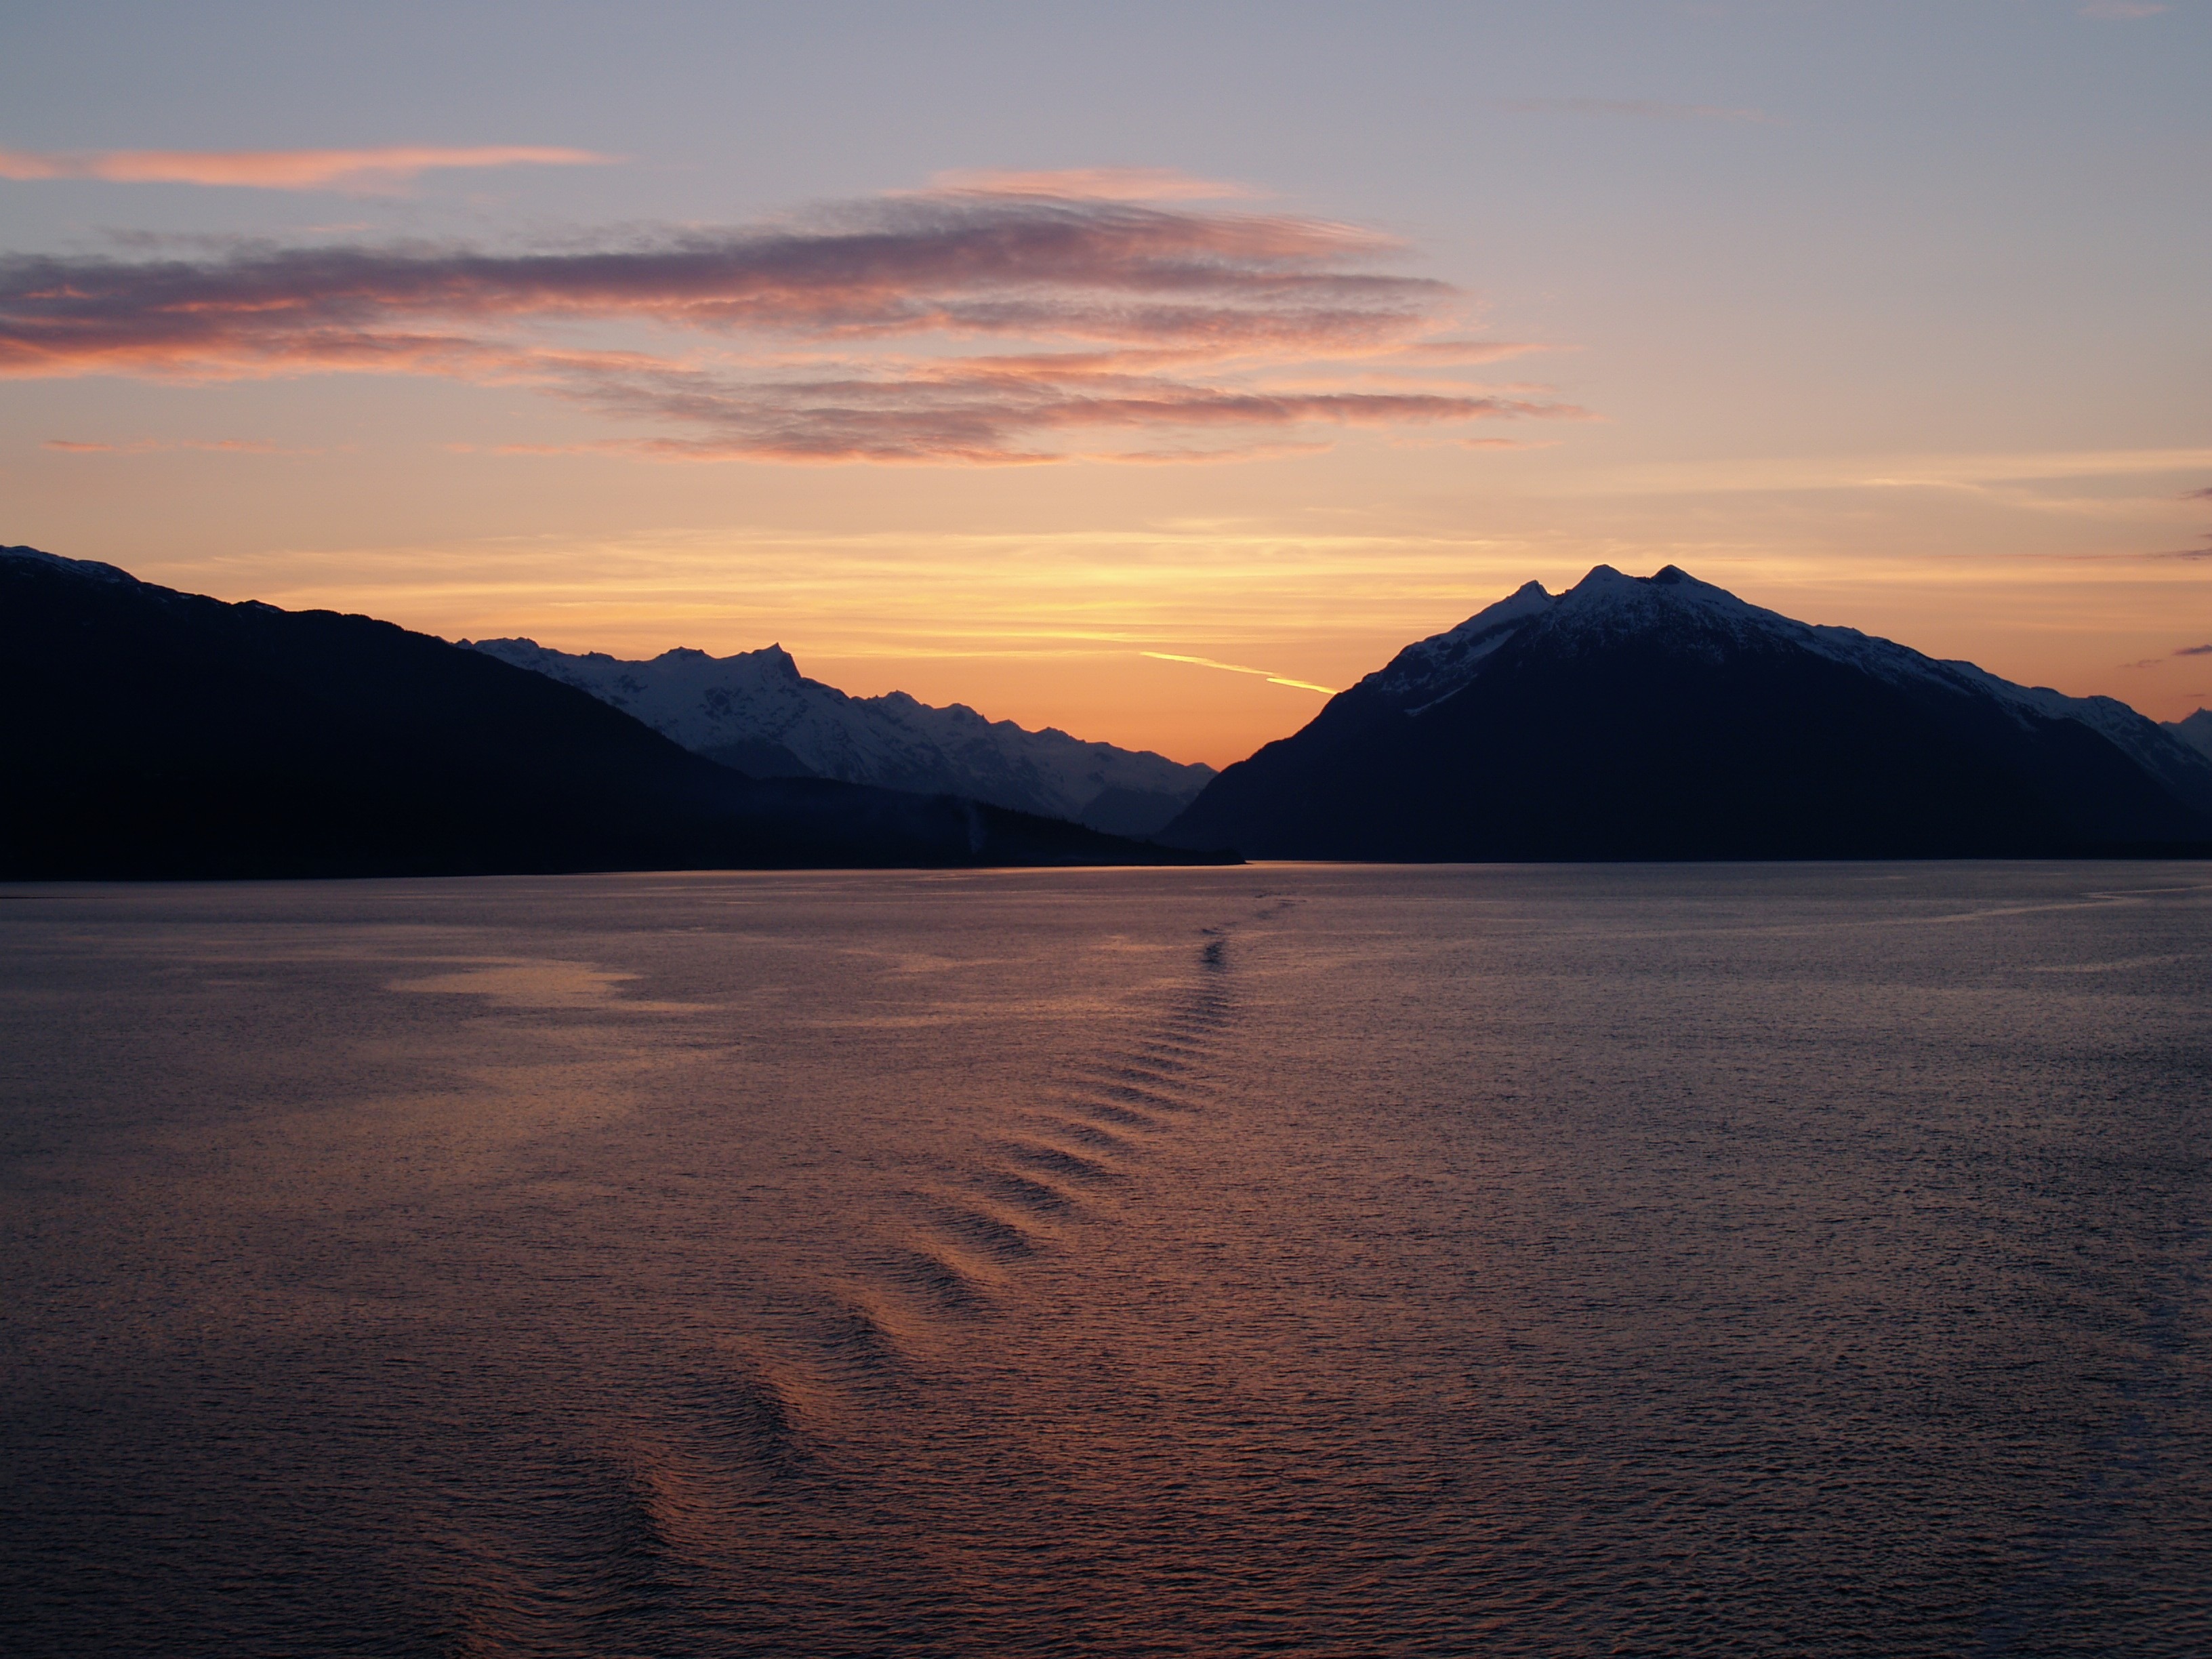
landscape, sea, coast, water, nature, ocean, horizon, mountain, cloud, sun, sunrise, sunset, sunlight, morning, hill, lake, dawn, dusk, evening, twilight, reflection, glacier, park, bay, romance, romantic, reservoir, outdoors, national, mountains, alaska, loch, landform, glacier bay, atmospheric phenomenon, mountainous landforms